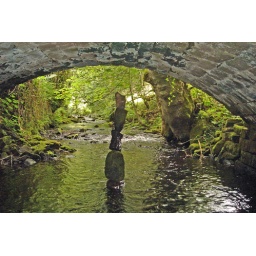
Balanced stones under bridge